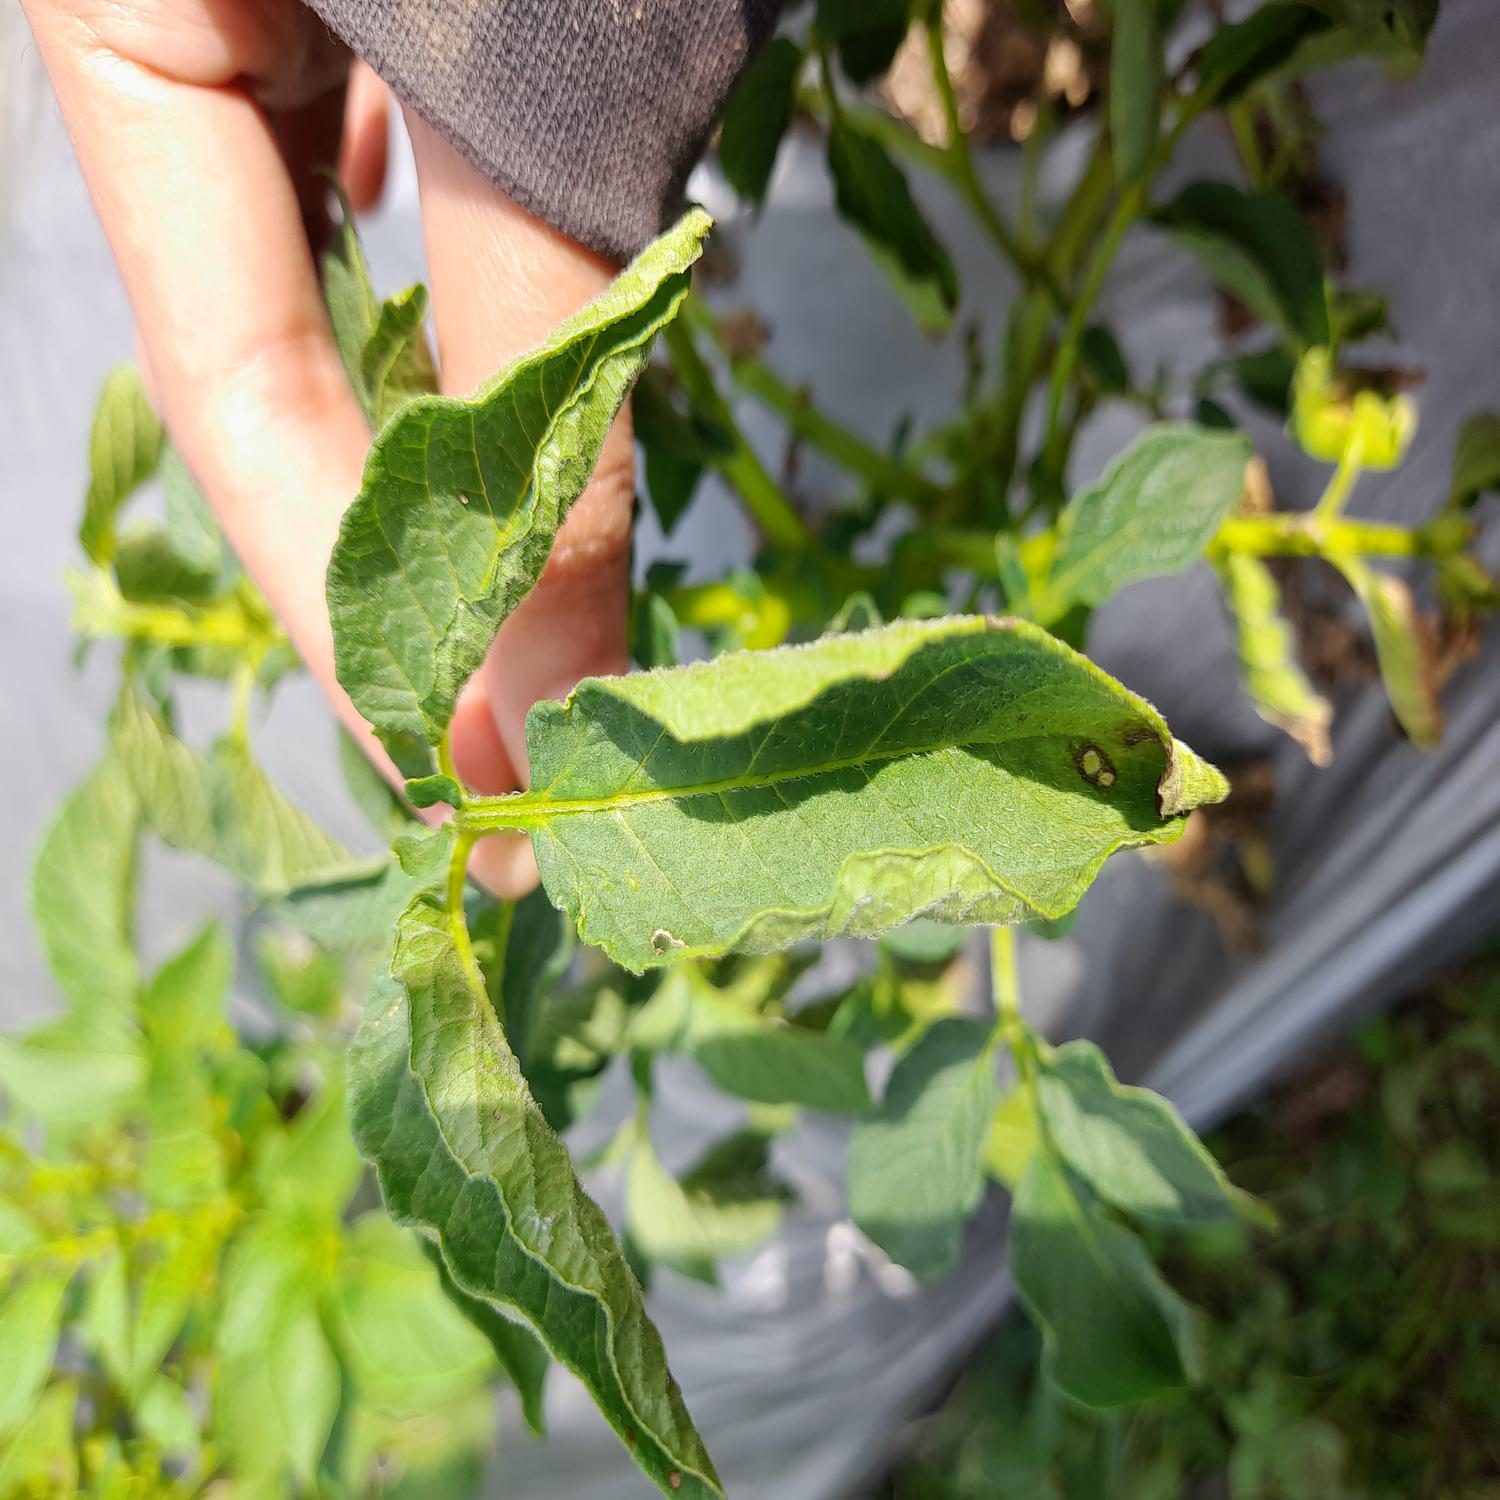
Etiqueta: Pudricion_Parda